Mexican ceramics

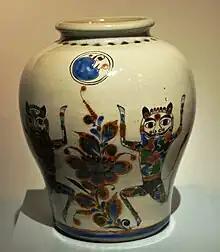
Stoneware vase with nahuals from Jalisco

Tlaquepaque hosts the Museo del Premio Nacional de la Ceramica Pantalen Panduro (Pantalen Panduro National Ceramics Prize Museum), which exhibits the prizewinners of the annual national prize given to ceramics makers. It is located in the Centro Cultural El Refugio and was created in 1997. The first annual Premio Nacional was awarded in 1977. Today there are prizes for various categories but the most sought after is the Galardon Presidencial (Presidential Recognition), which is signed by the president of Mexico. Twenty one of the pieces that have won this award are located in the museum.